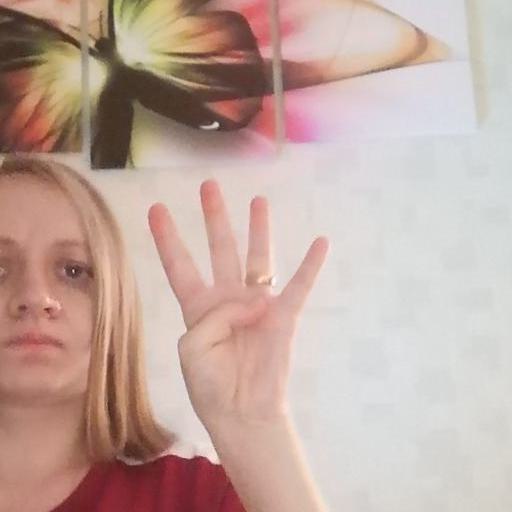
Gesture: four